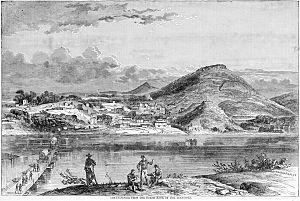
La campagne de Chattanooga rassemble les opérations militaires et les combats qui se déroulèrent en octobre et novembre 1863, sur le théâtre occidental de la guerre de Sécession.